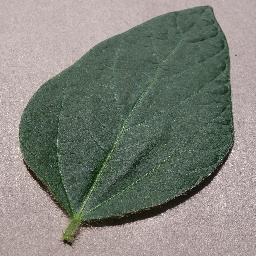
Label: Soybean___healthy